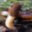
Label: mushroom